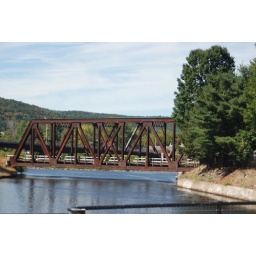
A rusty railroad truss bridge spans the Connecticut River in Bellows Falls, VT